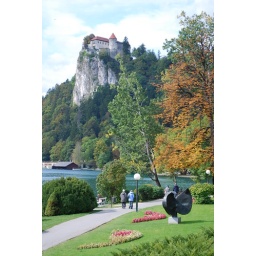
The castle sitting high on its cliff over the lake.